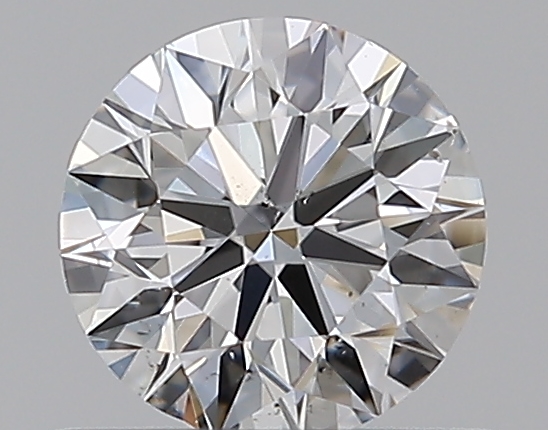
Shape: round
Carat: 0.5
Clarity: VS2
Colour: E
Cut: EX
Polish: EX
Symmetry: EX
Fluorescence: N
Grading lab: GIA
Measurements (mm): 5.04 x 5.08 x 3.15